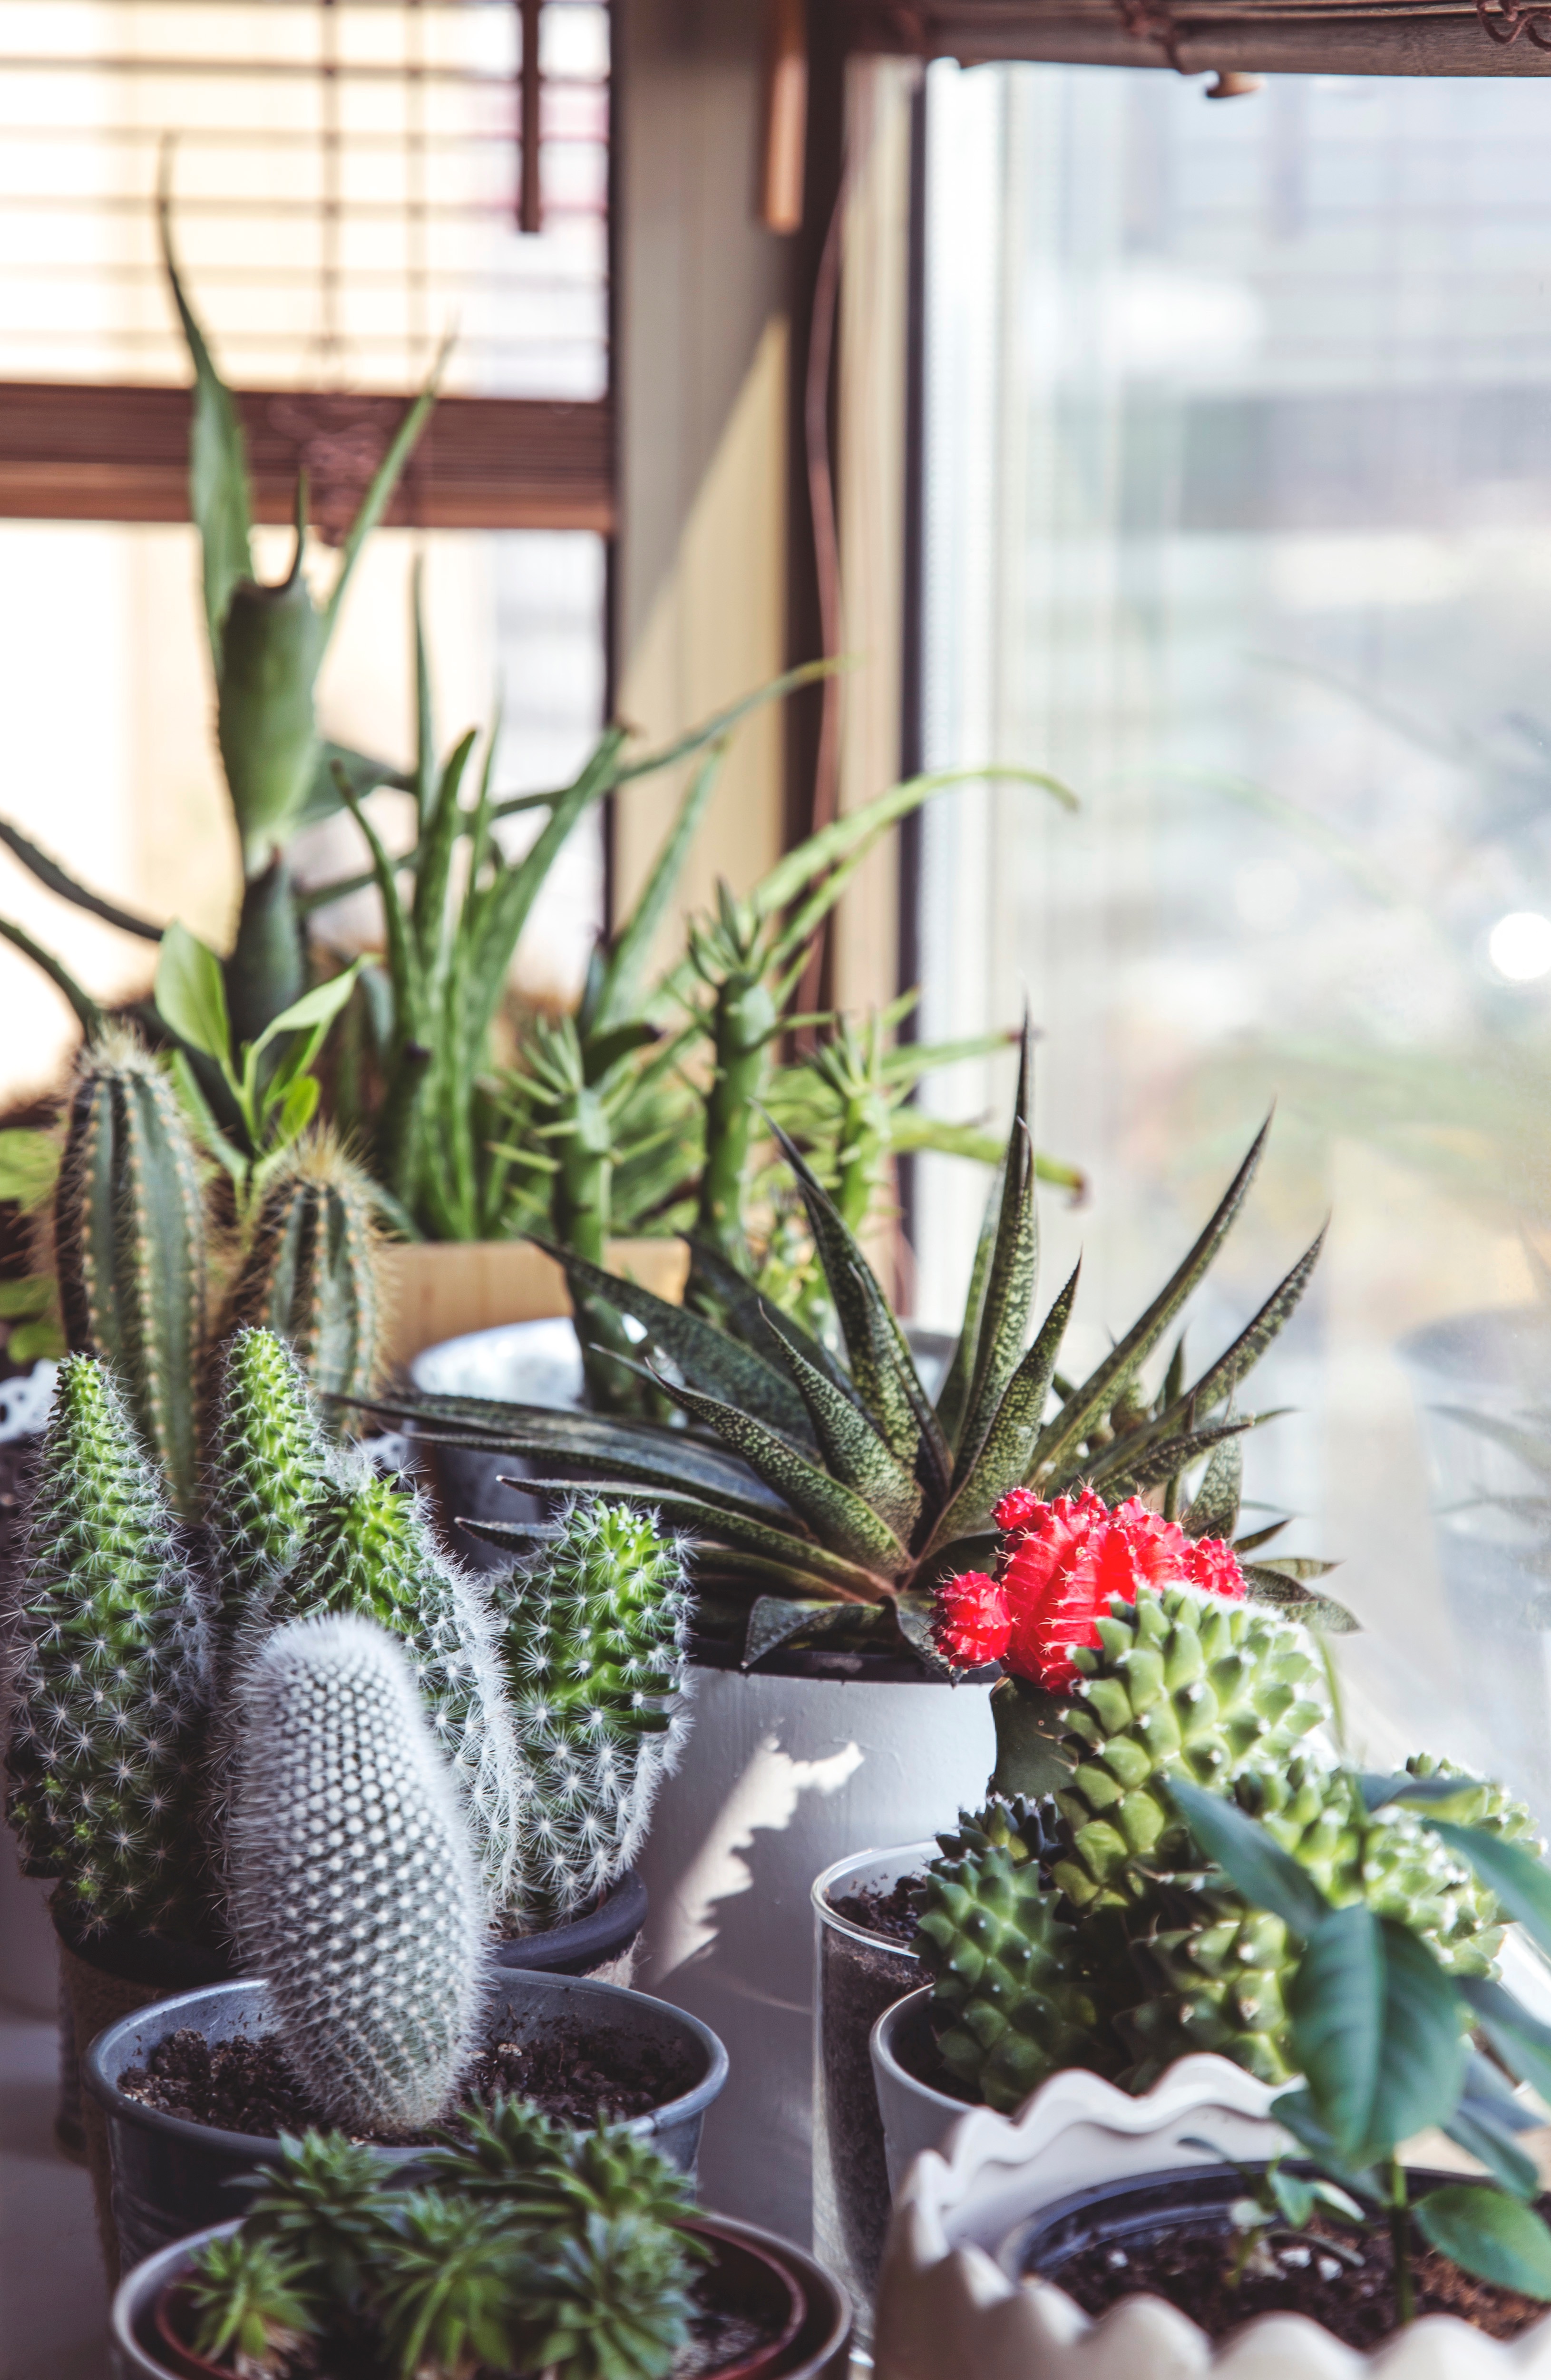
cactus, plant, flower, window, botany, succulent, garden, cacti, flora, floristry, flowering plant, floral design, land plant, arecales, flower arranging